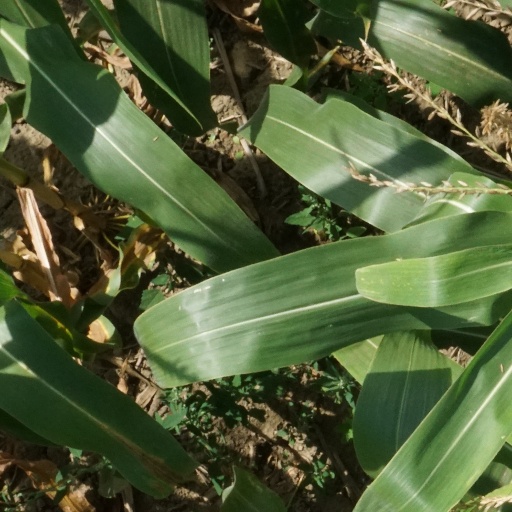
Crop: maize; corn